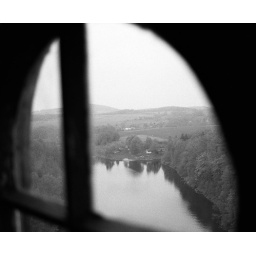
through a window in Czocha main tower